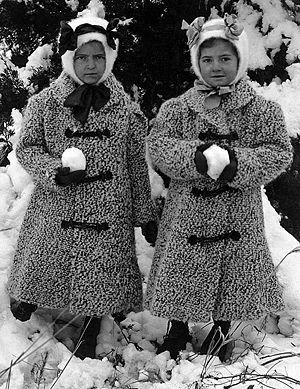
Une boule de neige est un amas de neige confectionné dans un but généralement ludique, dans le cadre d'une bataille de boules de neige ou de la création d'un bonhomme de neige par exemple. Une boule de neige est généralement débutée en amassant de petites quantités de neige dans les mains. Cette masse peut ensuite être roulée sur de la neige au sol pour augmenter son volume par agrégation.